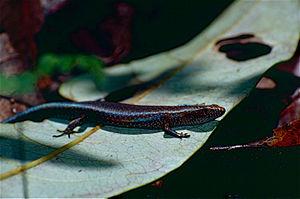
Lampropholis coggeri est une espèce de sauriens de la famille des Scincidae.